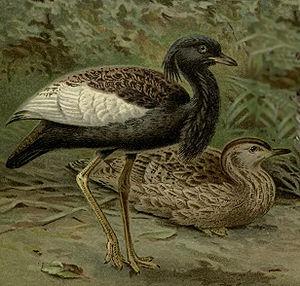
L'Outarde du Bengale est une espèce d'oiseaux de la famille des Otididae qui vit sur des prairies dispersées au Cambodge, au Viêtnam, au Népal et en Inde.